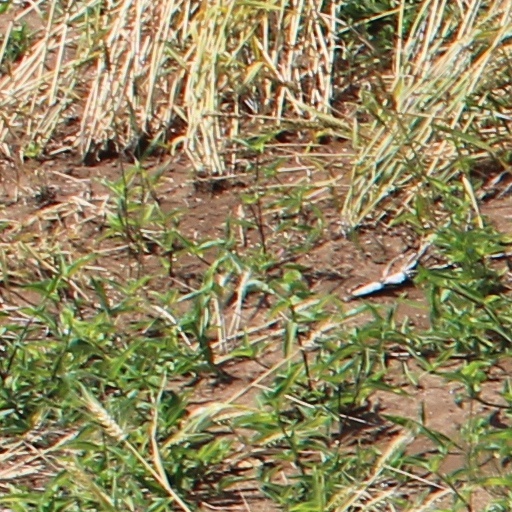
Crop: wheat